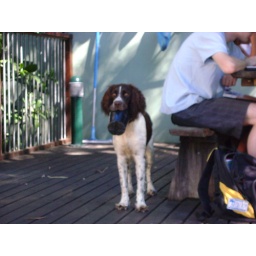
That's a pot for a plant in her mouth